December 2022 North American winter storm

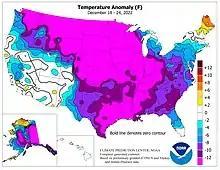
December 18–24 temperature anomaly in the United States

Detroit experienced three brief periods of whiteout on December 23, with visibility reduced to or less from 8 a.m. to 2:30 p.m. Grand Rapids, Michigan, had blizzard conditions/zero visibility from 10 a.m. to 10 p.m. on December 23, reduced visibility of or less until 5 p.m. on December 24, and received of snow between December 22 and 26. Baraga, in northwestern Michigan, received the most snowfall from the blizzard in the state, with of lake-effect snow. Blizzard conditions occurred in Cincinnati, Ohio, on December 23, despite no blizzard warning being issued for that area. Cleveland received a total of of snow that day, while other parts of Ohio received up to and Kentucky received up to .